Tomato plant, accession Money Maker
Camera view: tilt-top (135 deg); turntable rotation: 180 degrees
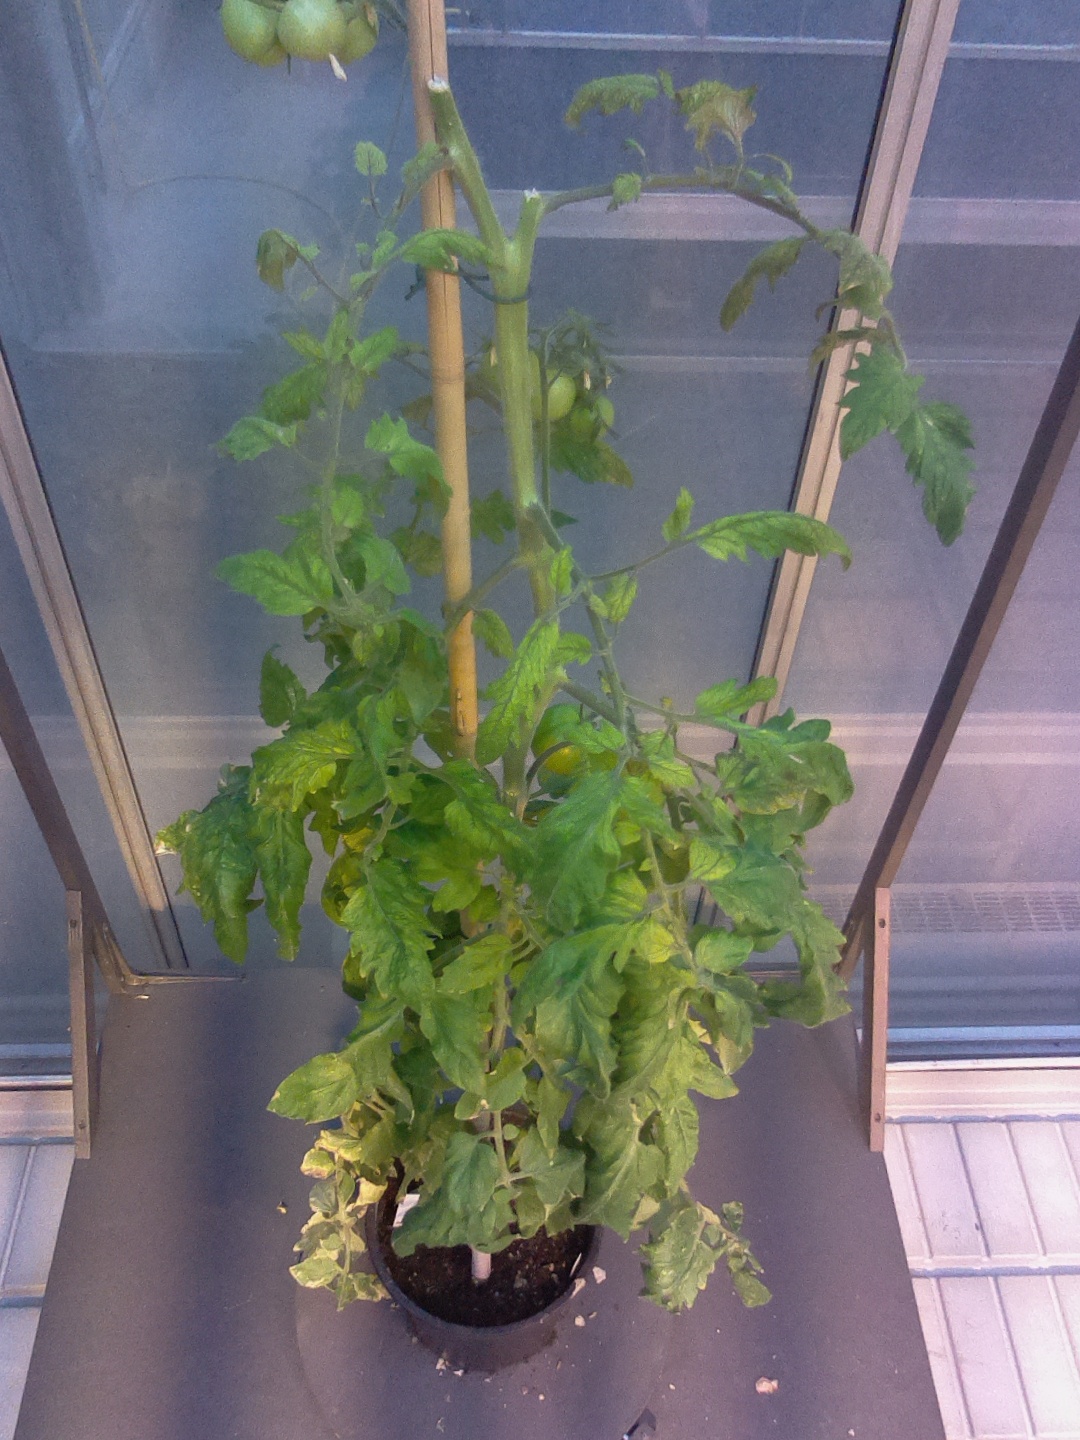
BBCH growth stage 79: 90% -100% of final fruit size